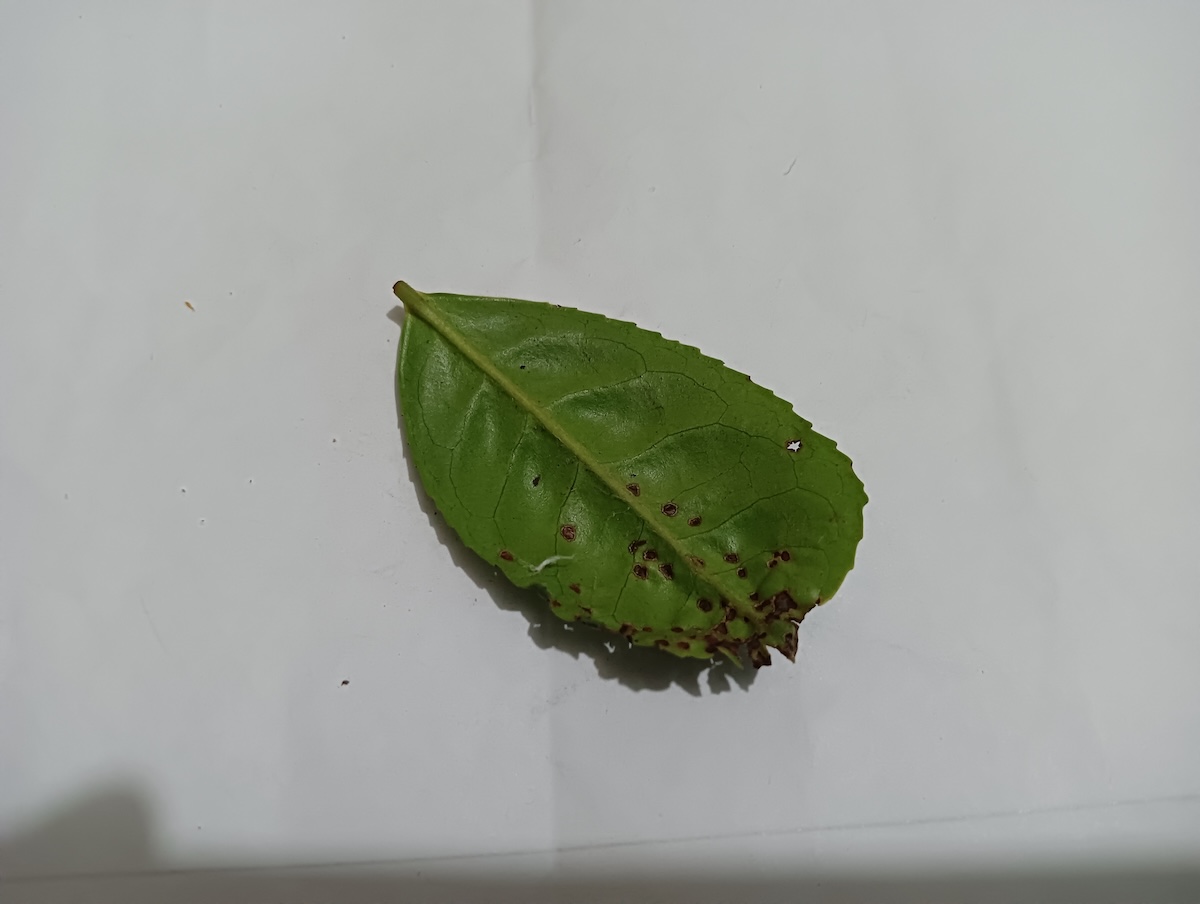
Label: Green mirid bug